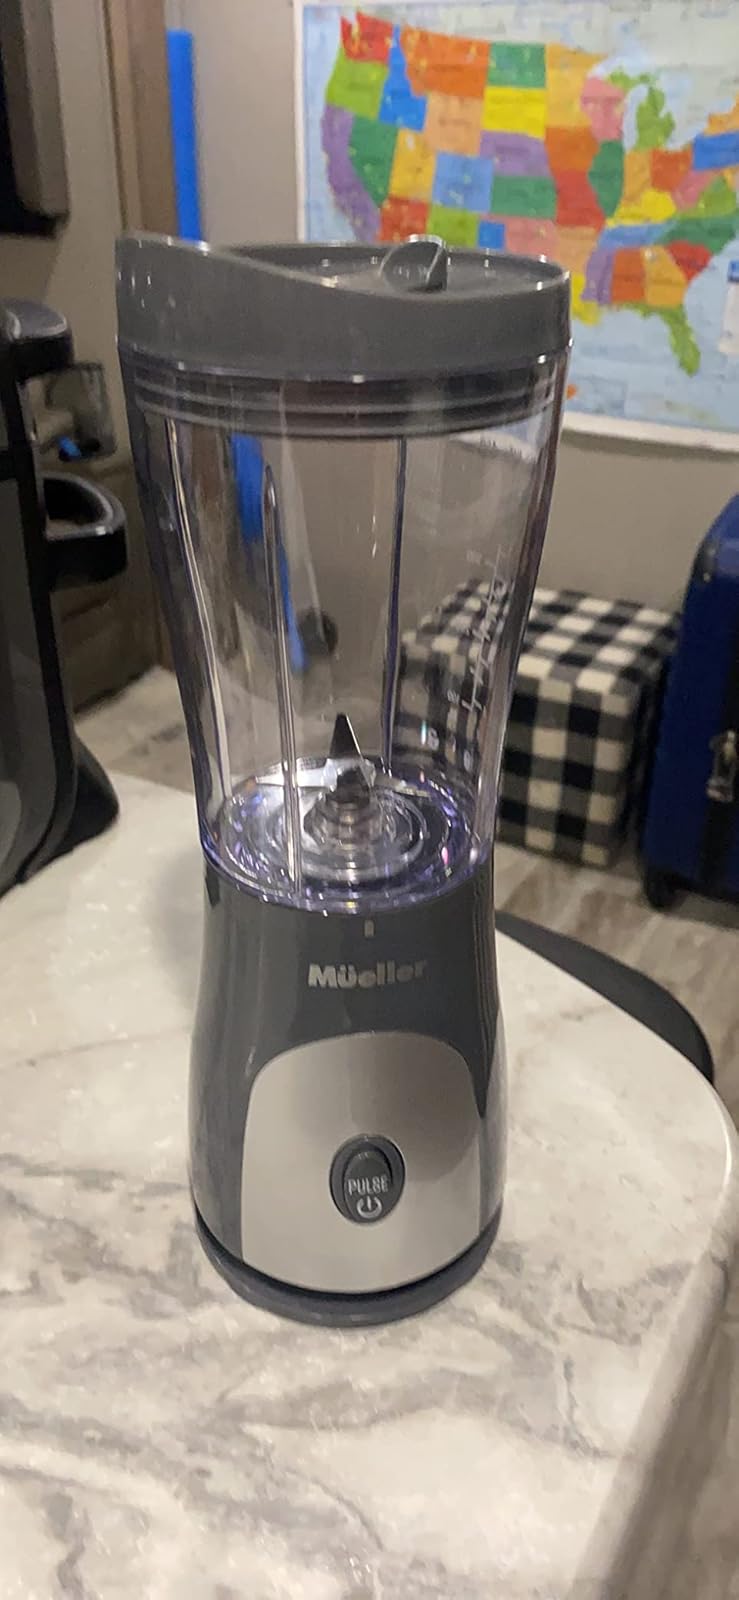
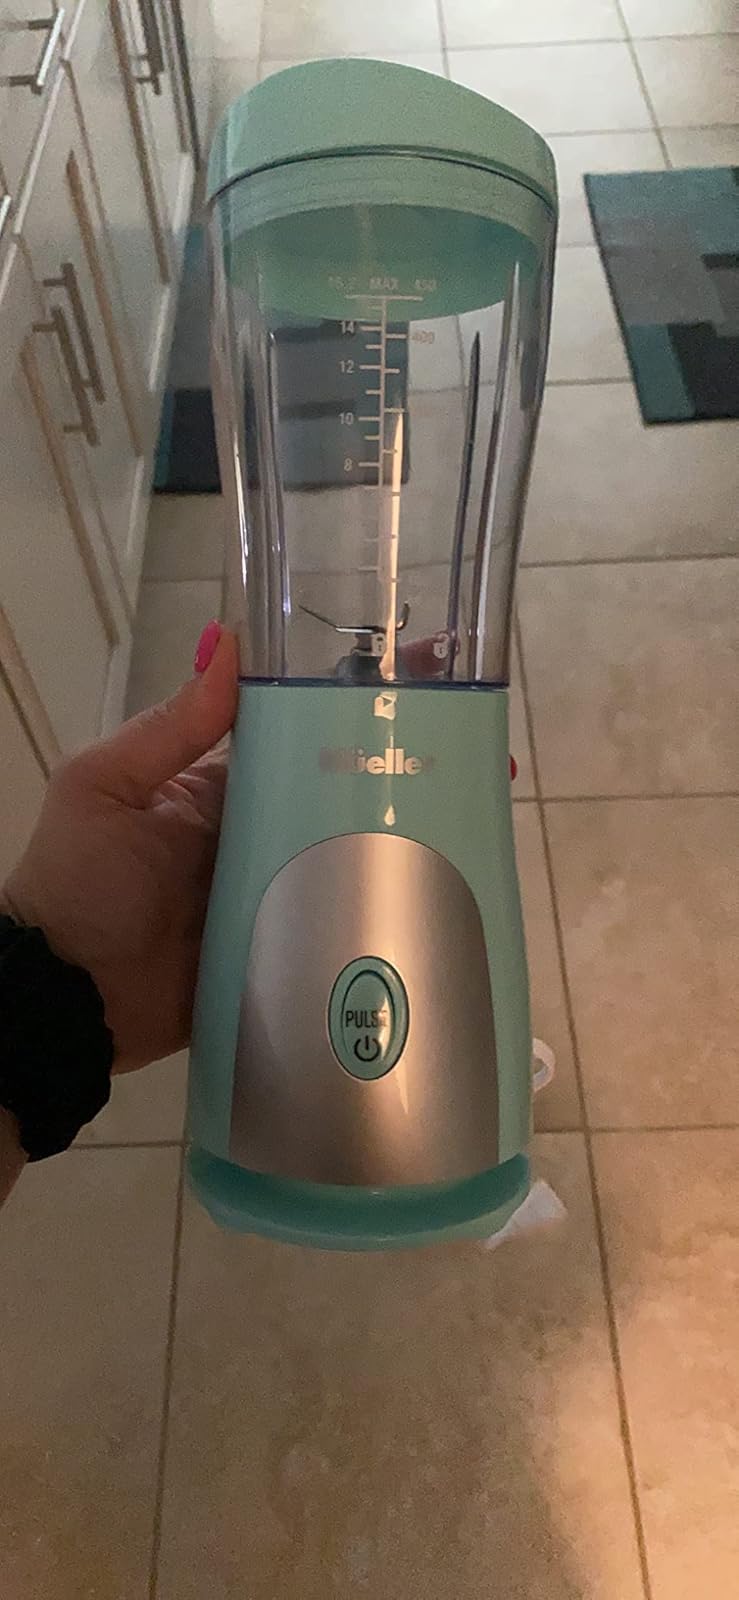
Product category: items_blender
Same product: no